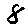
Label: 8